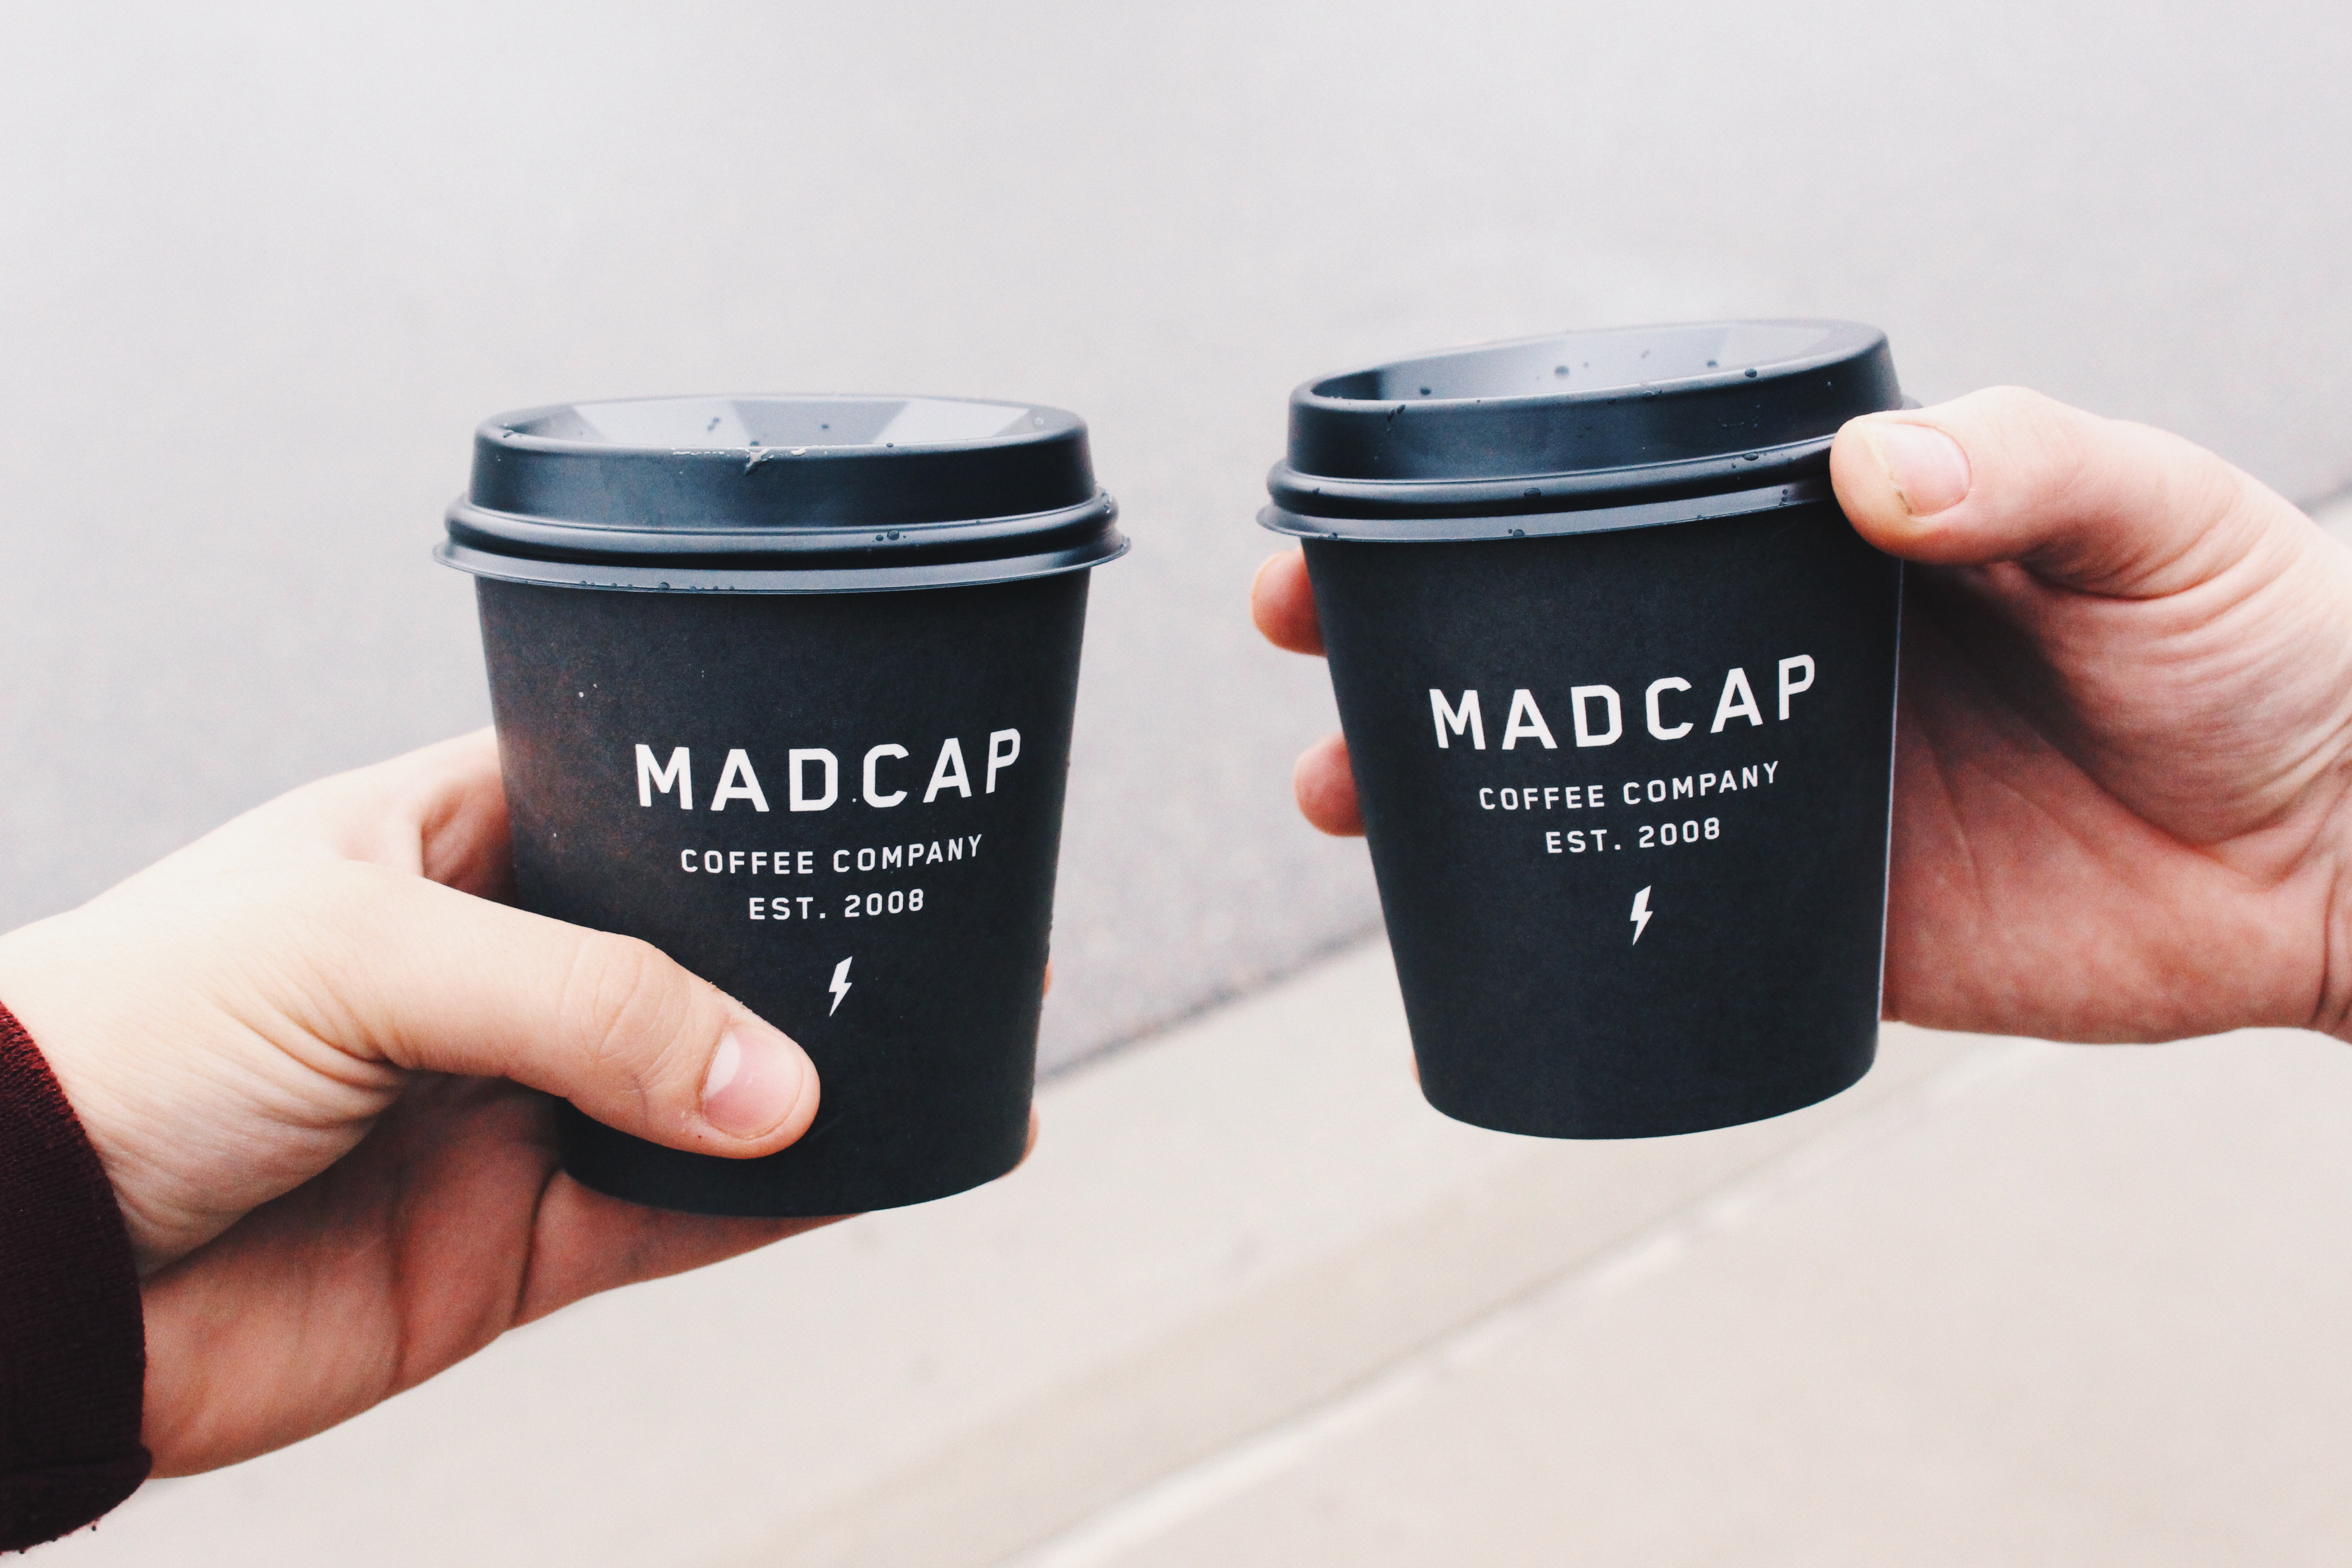
hand, cafe, cup, bottle, coffee cup, brand, product, coffe, to go, drinkware, coffe cup